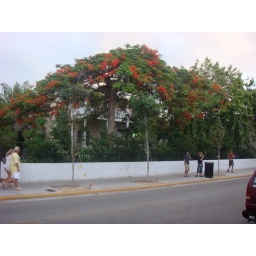
Pretty tree in front of pretty house on Duval Street